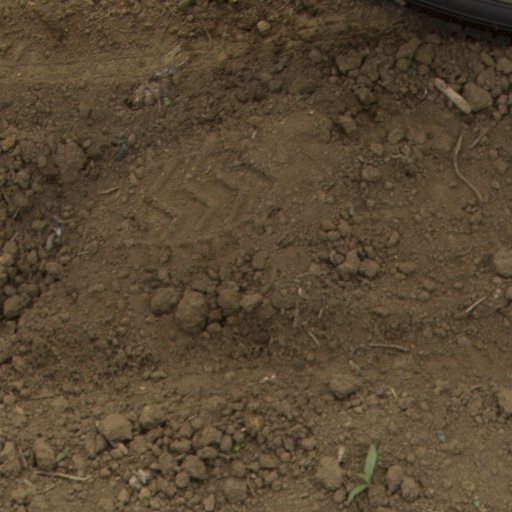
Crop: Jerusalem artichoke